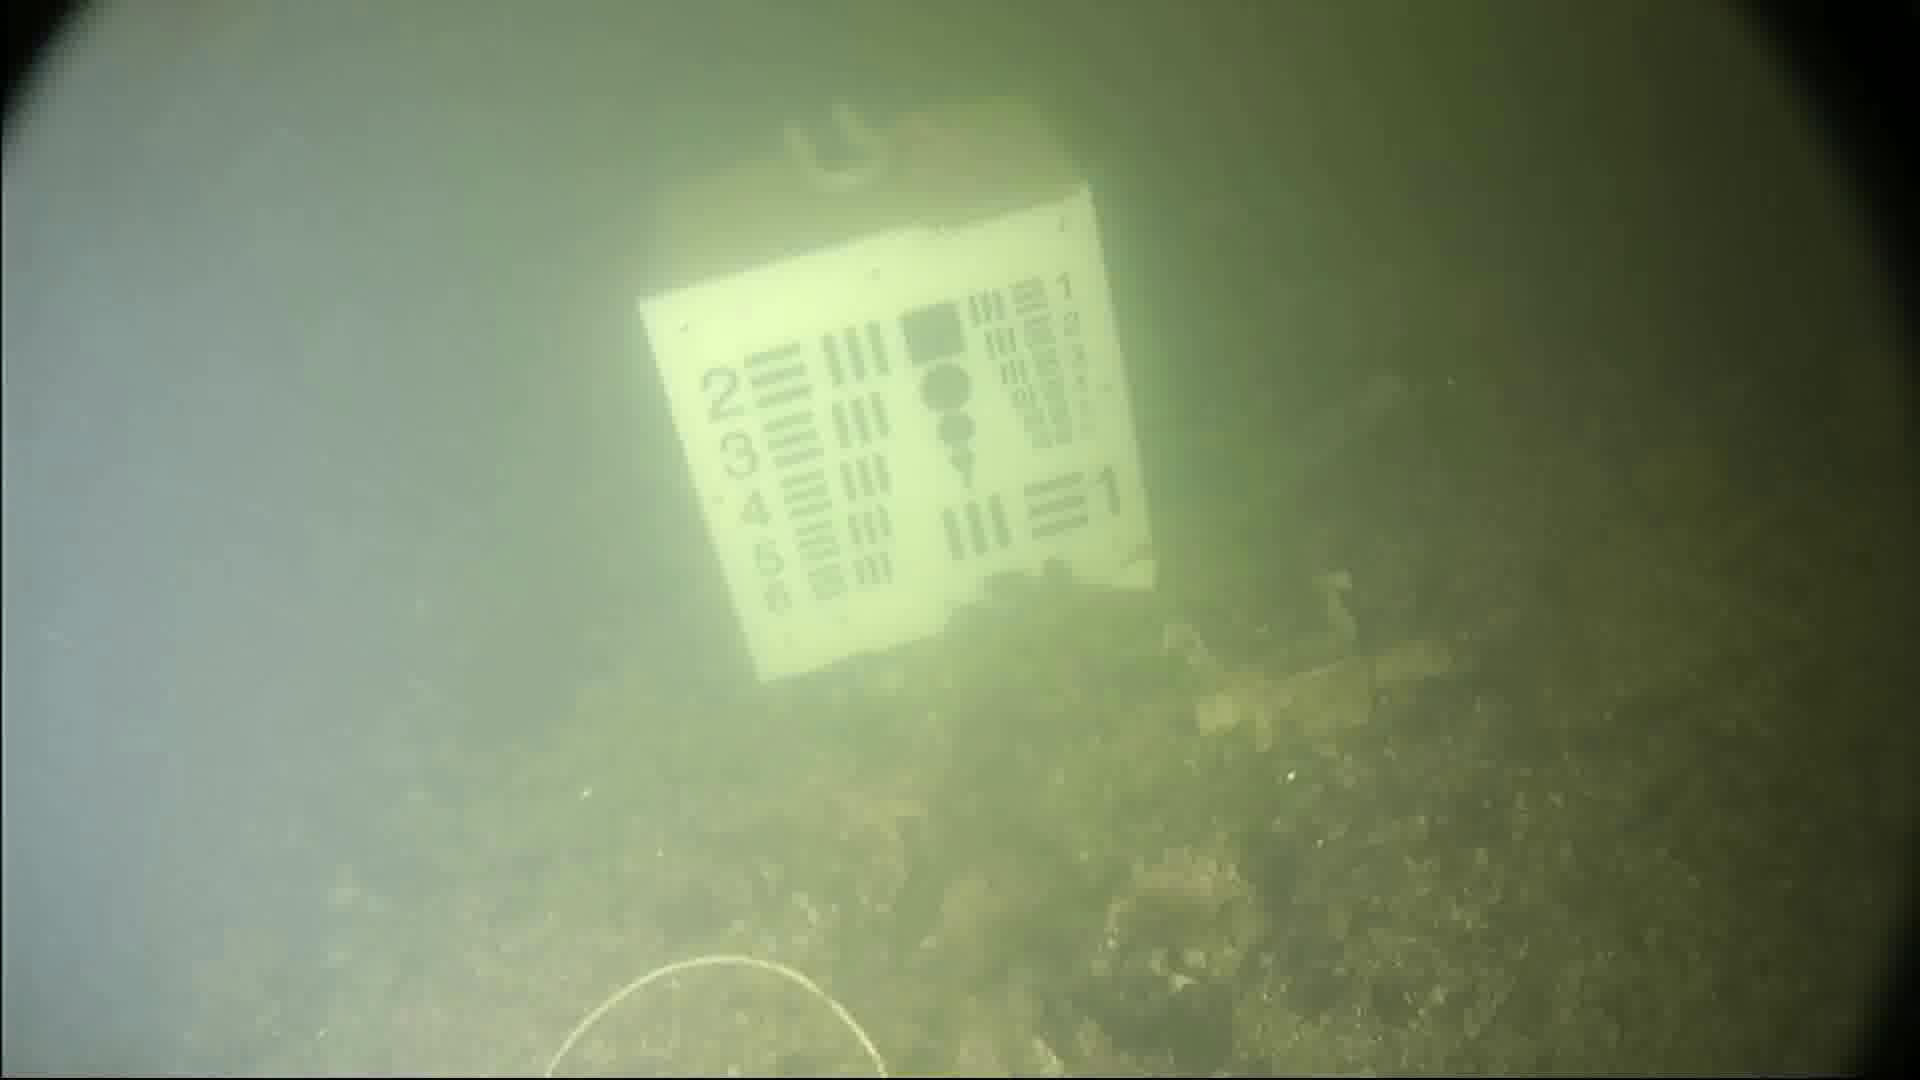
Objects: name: starfish
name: jellyfish